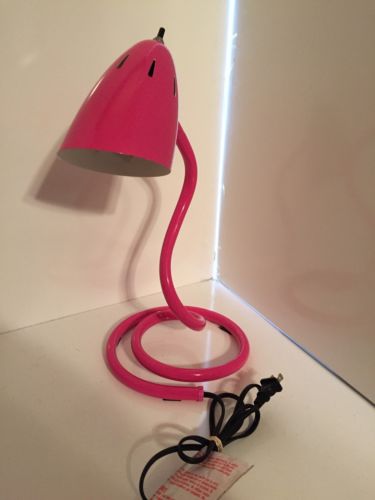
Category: lamp